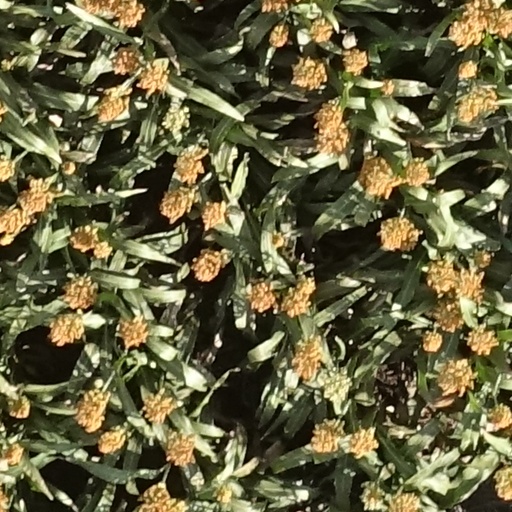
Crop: sorghum